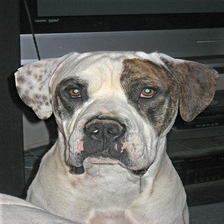
Species: dog
Breed: american bulldog